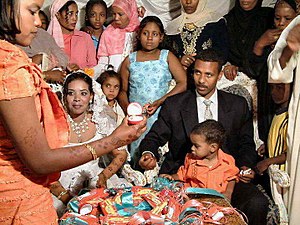
Bryllup / Billedgalleri
Et bryllup er ceremonien ved indgåelse af ægteskab. Hovedpersonerne er bruden og brudgommen, og selve indgåelsen af ægteskabet kaldes en vielse. Alt efter trosretning er ceremonierne forskellige, og et bryllup uden religiøst indhold er en borgerlig vielse på et rådhus af en borgmester eller embedsmand, eller til søs af en skibskaptajn.